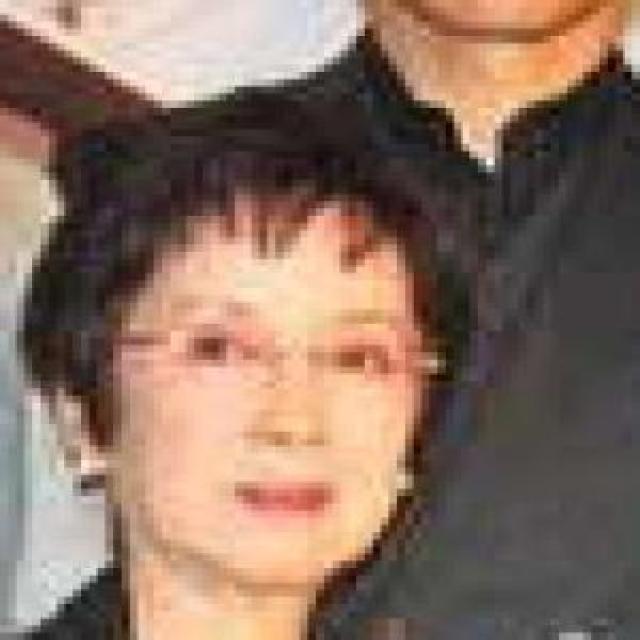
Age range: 45-64